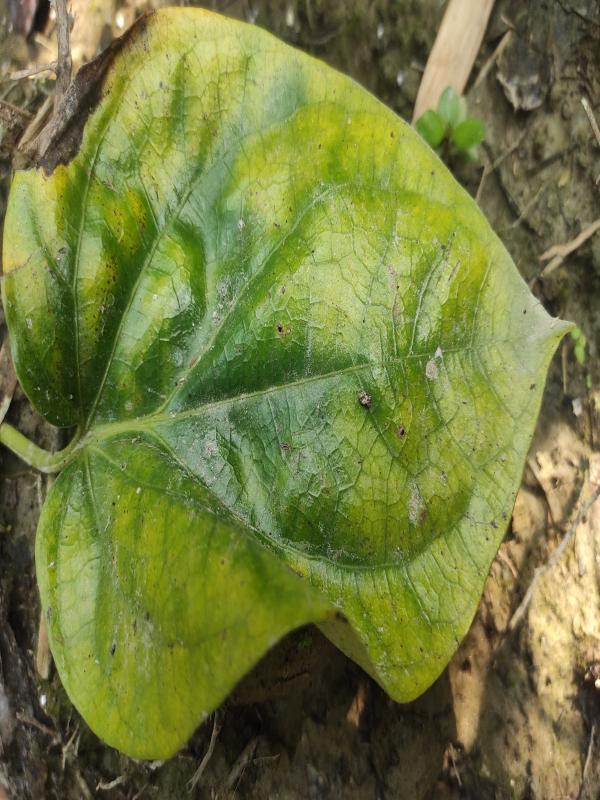
Label: Fungal_Brown_Spot_Disease